Habersham Street

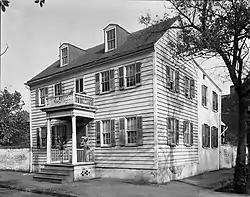
The Spencer–Woodbridge House in Warren Square

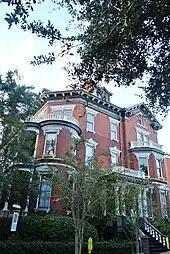
The Kehoe House, Columbia Square

Below is a selection of notable buildings and structures on Habersham Street, all in Savannah's Historic District. From north to south: